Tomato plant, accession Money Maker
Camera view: horizontal (90 deg, fisheye); turntable rotation: 90 degrees
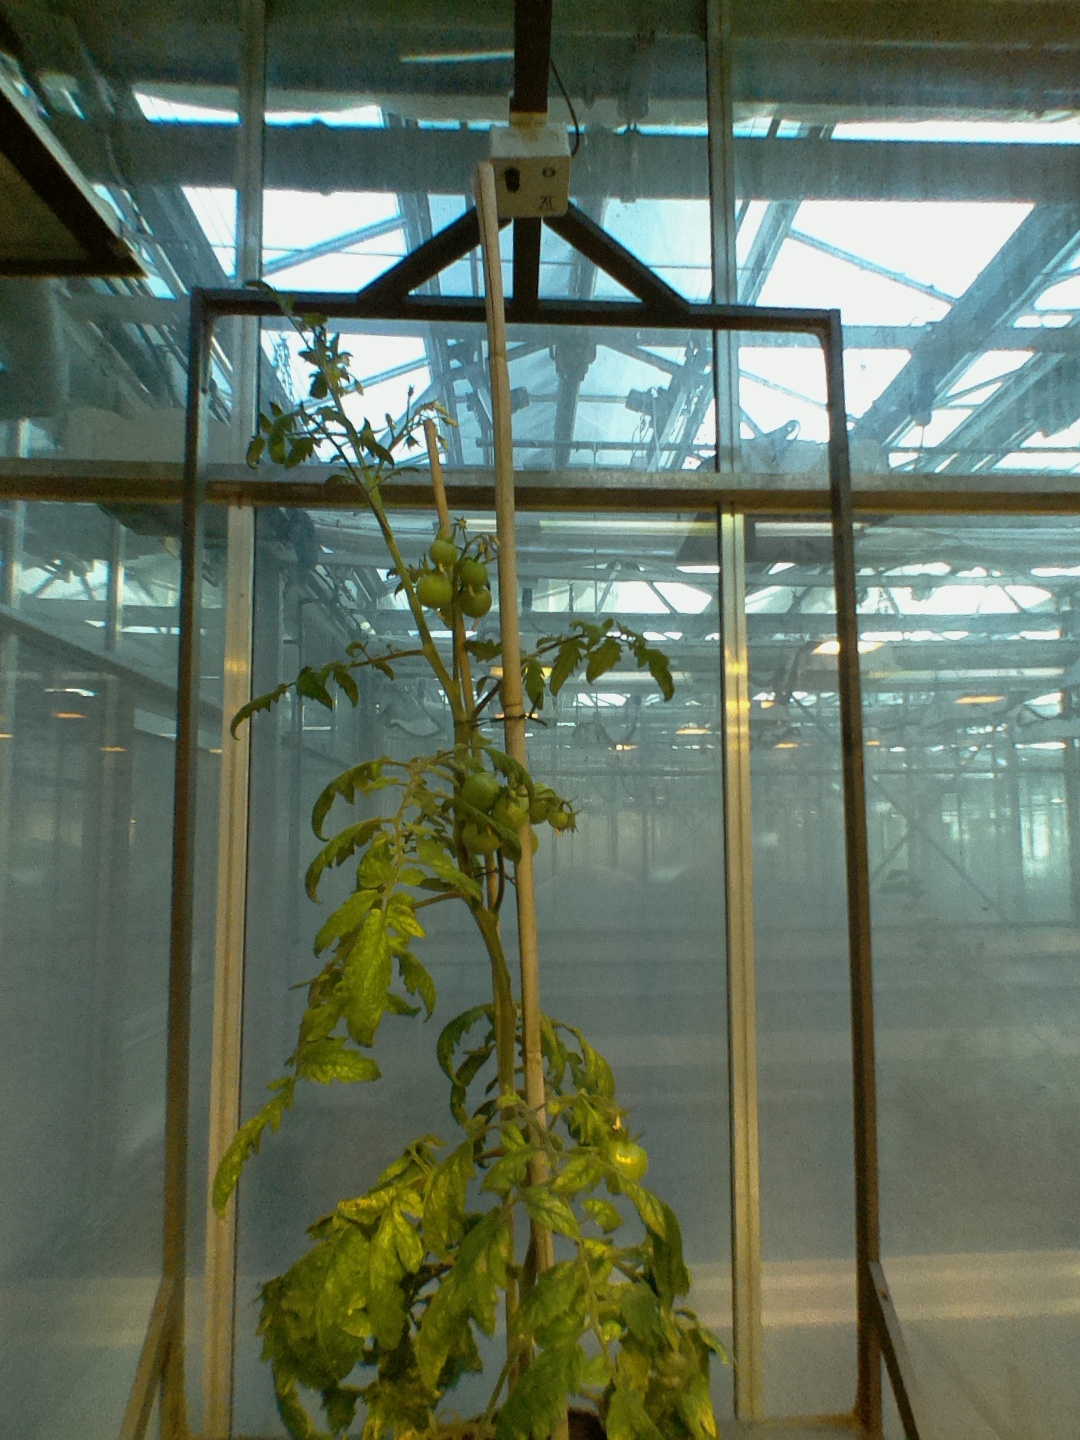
BBCH growth stage 75: 50%-60% of final fruit size